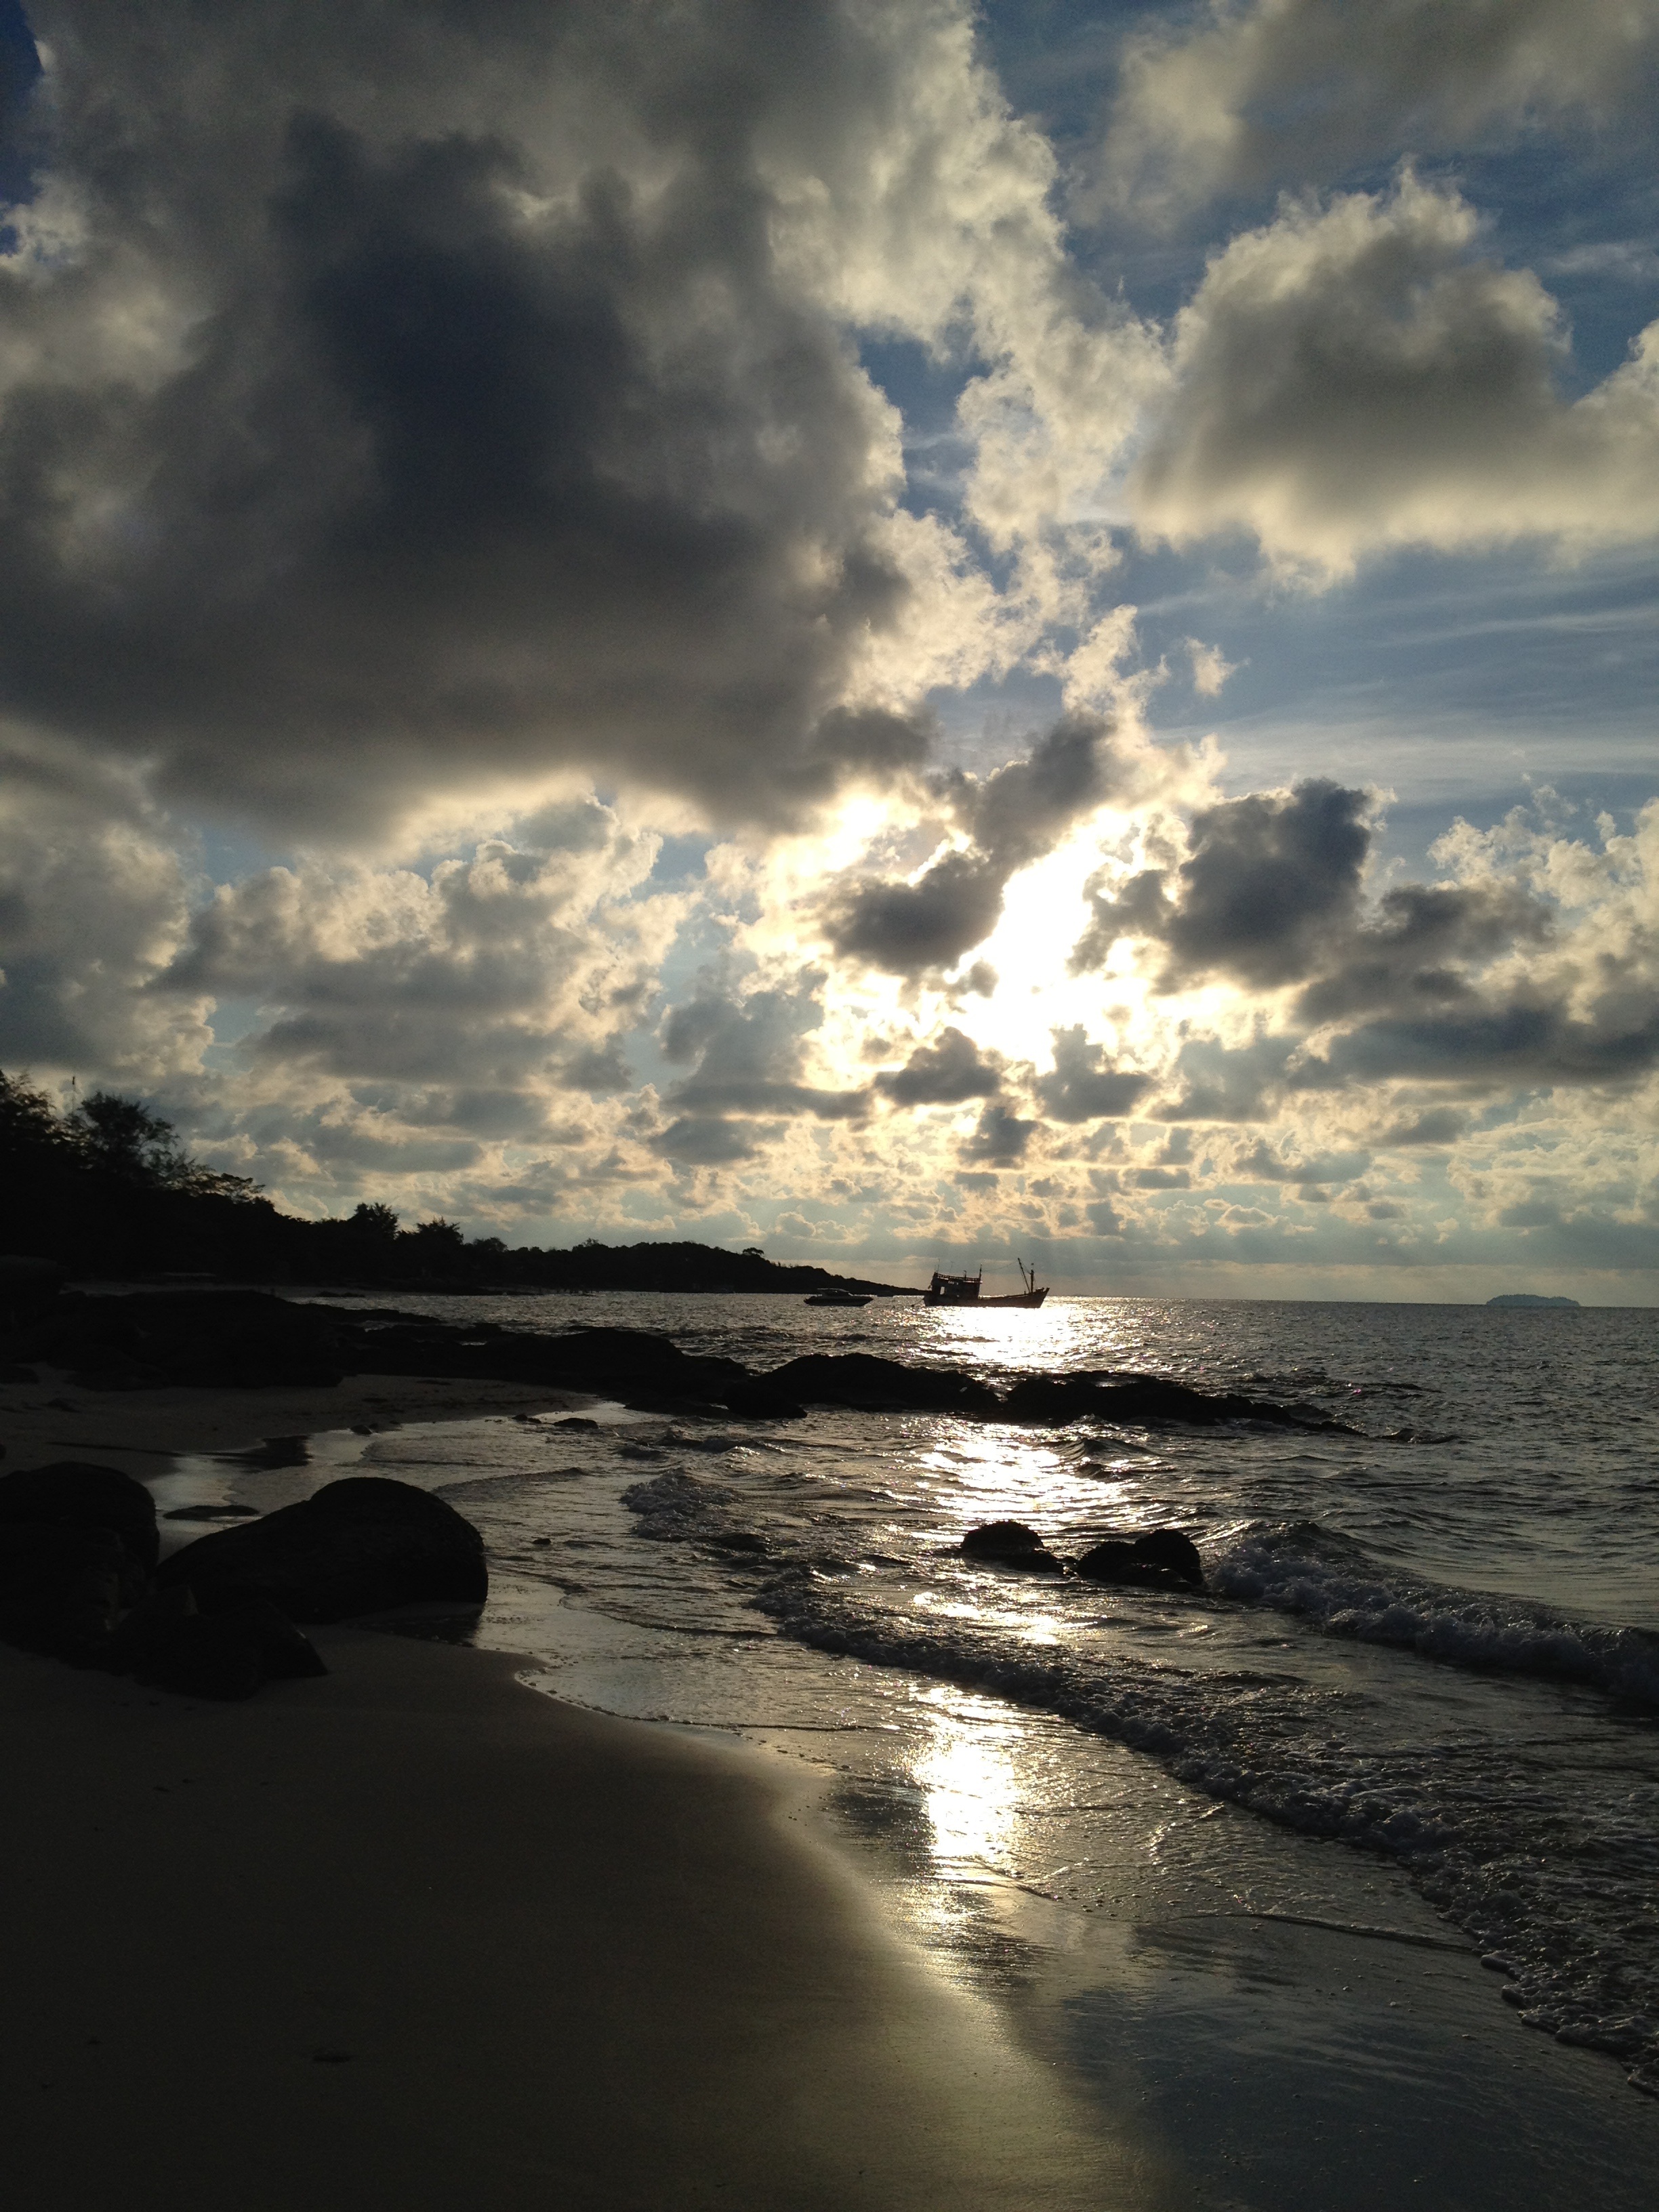
beach, sea, coast, water, sand, rock, ocean, horizon, cloud, sky, sun, sunrise, sunset, sunlight, morning, shore, wave, dawn, dusk, evening, reflection, bay, body of water, outlook, mood, loch, morgenstimmung, morning sun, in the early morning, colourless, meteorological phenomenon, wind wave